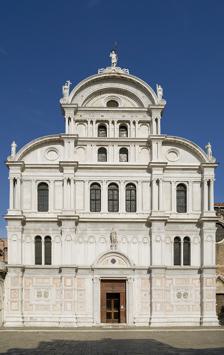
Building: San Zaccaria, Venice
Country: Italy
Year built: 1515
15th-century former monastic church in central Venice, Italy This article is about San Zaccaria, Venice. For other uses, see San Zaccaria, Venice (photograph) . San Zaccaria Facade of the church Religion Affiliation Roman Catholic Province Venice Location Location Venice , Italy Shown within Venice Show map of Venice San Zaccaria, Venice (Italy) Show map of Italy Geographic coordinates 45°26′05″N 12°20′36″E / 45.43472°N 12.34333°E / 45.43472; 12.34333 Architecture Completed 15th-century The Church of San Zaccaria is a 15th-century former monastic church in central Venice , Italy. It is a large edifice, located in the Campo San Zaccaria, just off the waterfront to the southeast of Piazza San Marco and St Mark's Basilica . It is dedicated to St. Zechariah , the father of John the Baptist . History The crypt The first church on the site was founded by Doge Giustiniano Participazio in the early 9th century to house the body of the saint to which it is dedicated , a gift of the Byzantine Emperor Leo V the Armenian , which it contains under the second altar on the right. The remains of various doges are buried in the crypt of the church. The original church was rebuilt in the 1170s (when the present campanile was built) and was replaced by a Gothic church in the 15th century. The remains of this building still stand, as the present church was built beside and not over it. The present church was built between 1458 and 1515. Antonio Gambello was the original architect, who started the building in the Gothic style, but the upper part of the facade with its arched windows and its columns, and the upper parts of the interior were completed by Mauro Codussi in early Renaissance style many years later. The facade is a harmonious Venetian mixture of late-Gothic and Renaissance styles. Monastery View of the church and adjoining monastery by Gabriele Bella (1790), in Pinacoteca Querini Stampalia The church was originally attached to a Benedictine monastery of nuns also founded by  Participazio and various other doges of the family. The nuns of this monastery mostly came from prominent noble families of the city and had a reputation for laxness in their observance of the monastic enclosure. The abbess was usually related to the doge. Interior San Zaccaria In 855, Pope Benedict III took refuge in the monastery while fleeing the violence of the Antipope Anastasius , whose election his supporters had challenged. Out of gratitude, Pope Benedict gave the nuns a large collection of relics which was the foundation of a large collection for which the monastery was famed, among which were those of Athanasius of Alexandria and a piece of the True Cross . A devastating fire destroyed the entire monastic complex in 1105. According to chronicles of the time, some one hundred nuns who had taken refuge in the cellars of the monastery died from smoke inhalation. Under the direction of Enrico Dandolo , the convent was reformed into a Cluniac house . The monastery had the tradition of being visited by the doge and his entire court annually at Easter in a ceremony which included presentation of the corno ducale (ducal cap), insignia of his office. This tradition is said to have begun in the 12th century after the nuns had donated land for the building of a ducal chapel, now St Mark's Basilica , and ended only in 1797, at the end of the Republic , when the monastery was suppressed by the invading forces of Napoleon's army. Interior The interior of the church has an apse surrounded by an ambulatory lit by tall Gothic windows, a typical feature of Northern European church architecture which is unique in Venice. Nearly every wall is covered with paintings by 17th and 18th century artists. The church houses one of the most famous works by Giovanni Bellini , the San Zaccaria Altarpiece . The walls of the aisles and of the chapels host paintings by other artists including Andrea del Castagno , Palma Vecchio , Tintoretto , Giuseppe Porta , Palma il Giovane , Antonio Vassilacchi , Anthony van Dyck , Andrea Celesti , Antonio Zanchi , Antonio Balestra , Angelo Trevisani and Giovanni Domenico Tiepolo . The artist Alessandro Vittoria is buried in the church, his tomb marked by a self-portrait bust . The organ of the church was built by Gaetano Callido in 1790. External links Satellite image from Google Maps Adrian Fletcher's Paradoxplace Venice Pages – San Zaccaria (photos) References